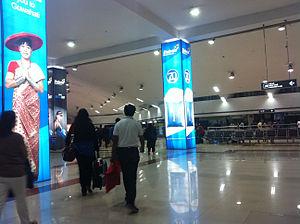
L'aéroport international Lokpriya Gopinath Bordoloi, aussi appelé Aéroport international de Guwāhāti et anciennement Aéroport de Borjhar, est un aéroport international du Nord-Est de l'Inde, situé à Borjhar et desservant la ville de Guwahati, dans l'Assam. Il porte le nom de Gopinath Bordoloi, militant pour l'indépendance de l'Inde et premier Chef Ministre de l'Assam après l'Indépendance. L'Aéroport est géré par l'Airports Authority of India et sert également de base aérienne de la Force aérienne indienne.